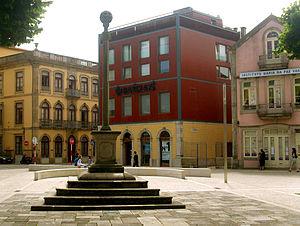
Cette liste non exhaustive recense les piloris encore visibles au Portugal.
Cet article recense les monuments nationaux du district de Porto, au Portugal.